Football Manager

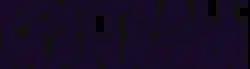

Football Manager, also known as Worldwide Soccer Manager in North America from 2004 to 2008, is a series of football management simulation video games developed by British developer Sports Interactive and published by Sega. The game began its life in 1992 as "Championship Manager". Following the break-up of their partnership with original publishers Eidos Interactive, triggered by the fiasco release of "Championship Manager 4" in 2003, Sports Interactive lost the naming rights to Eidos Interactive but retained the game engine and data, and re-branded the game "Football Manager" with their new publisher Sega. The latest version of "Football Manager", titled "Football Manager 2024", was released on 7 December 2023. "Football Manager 2024" is the most played title in series history, clocking 7 million players by the end of February 2024. "Football Manager 25", originally intended for a November 2024 release, was cancelled in February 2025 after multiple delays.